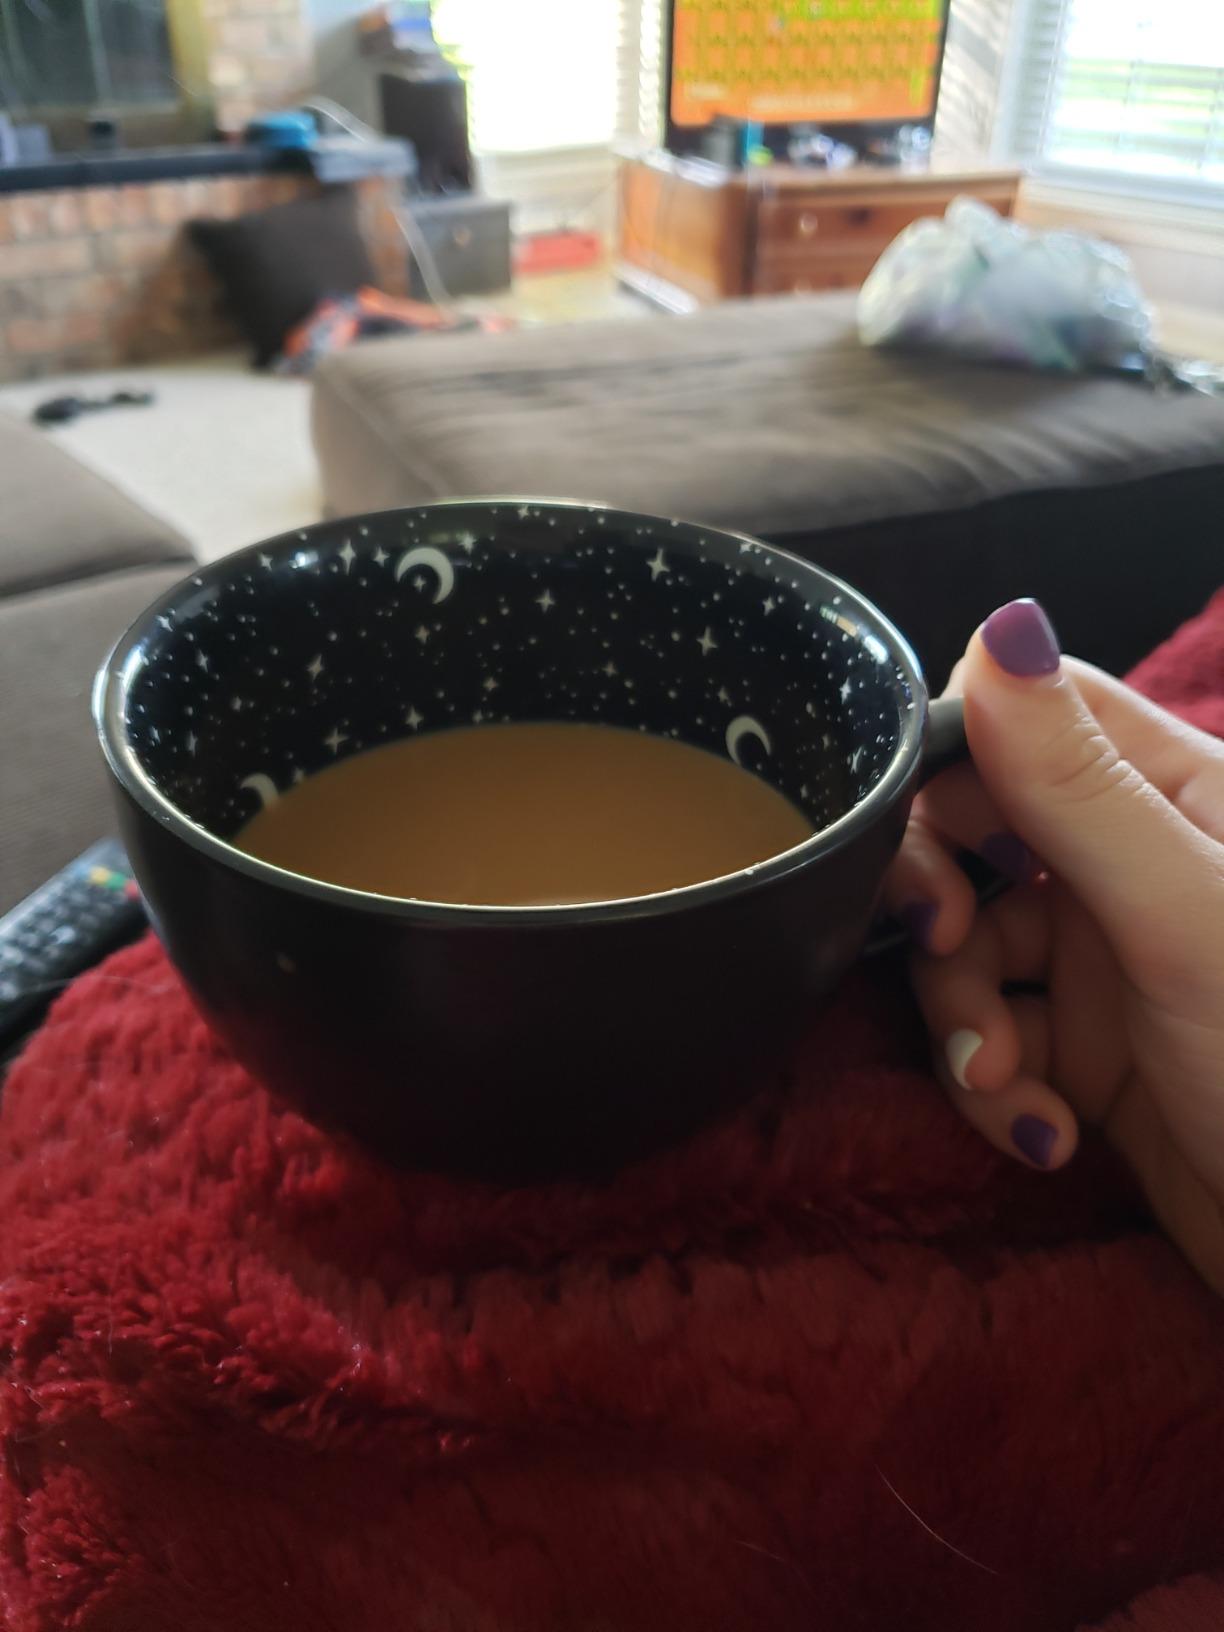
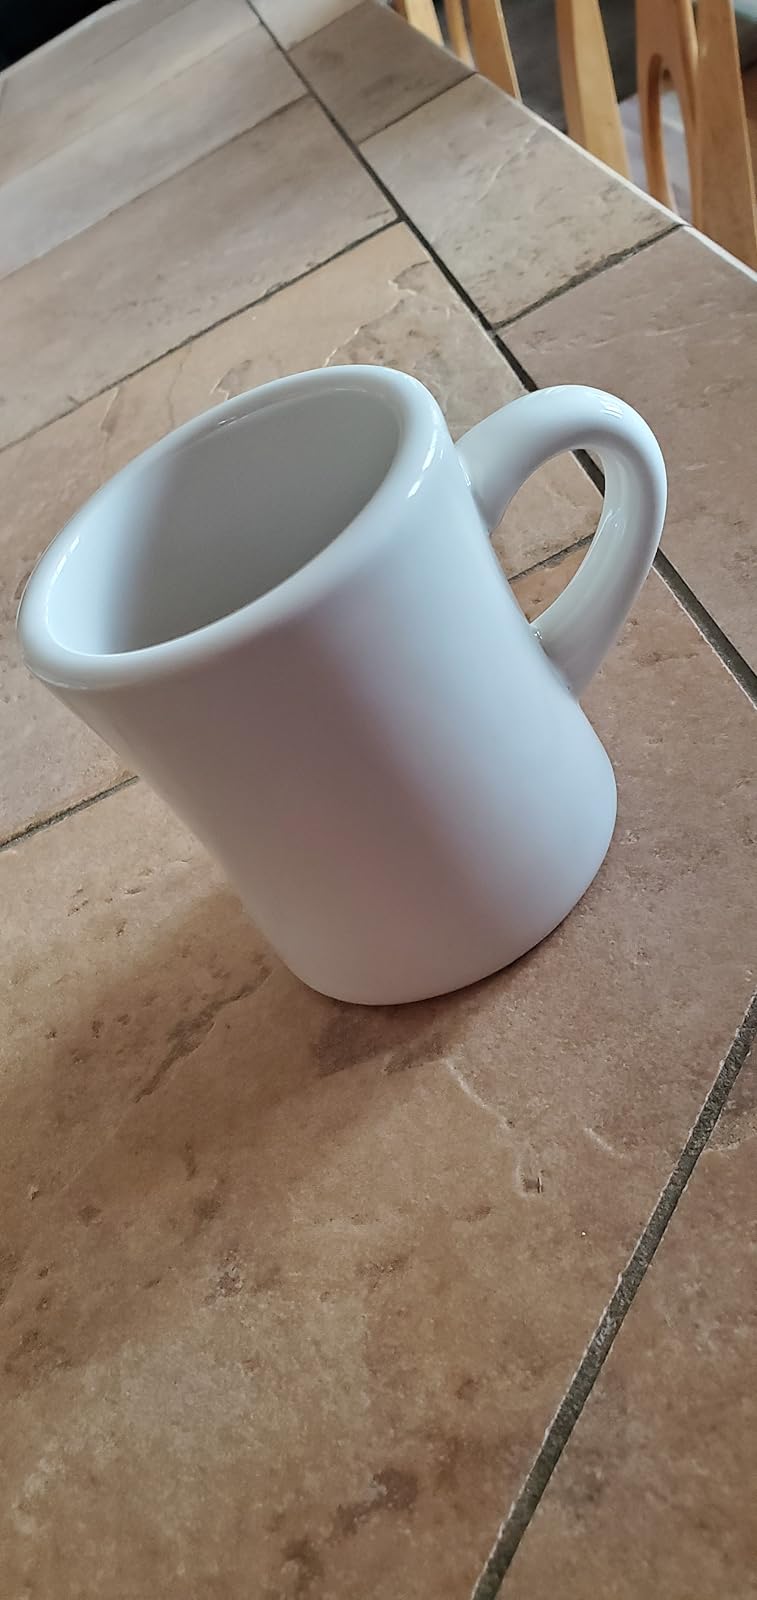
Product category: items_mug
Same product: no